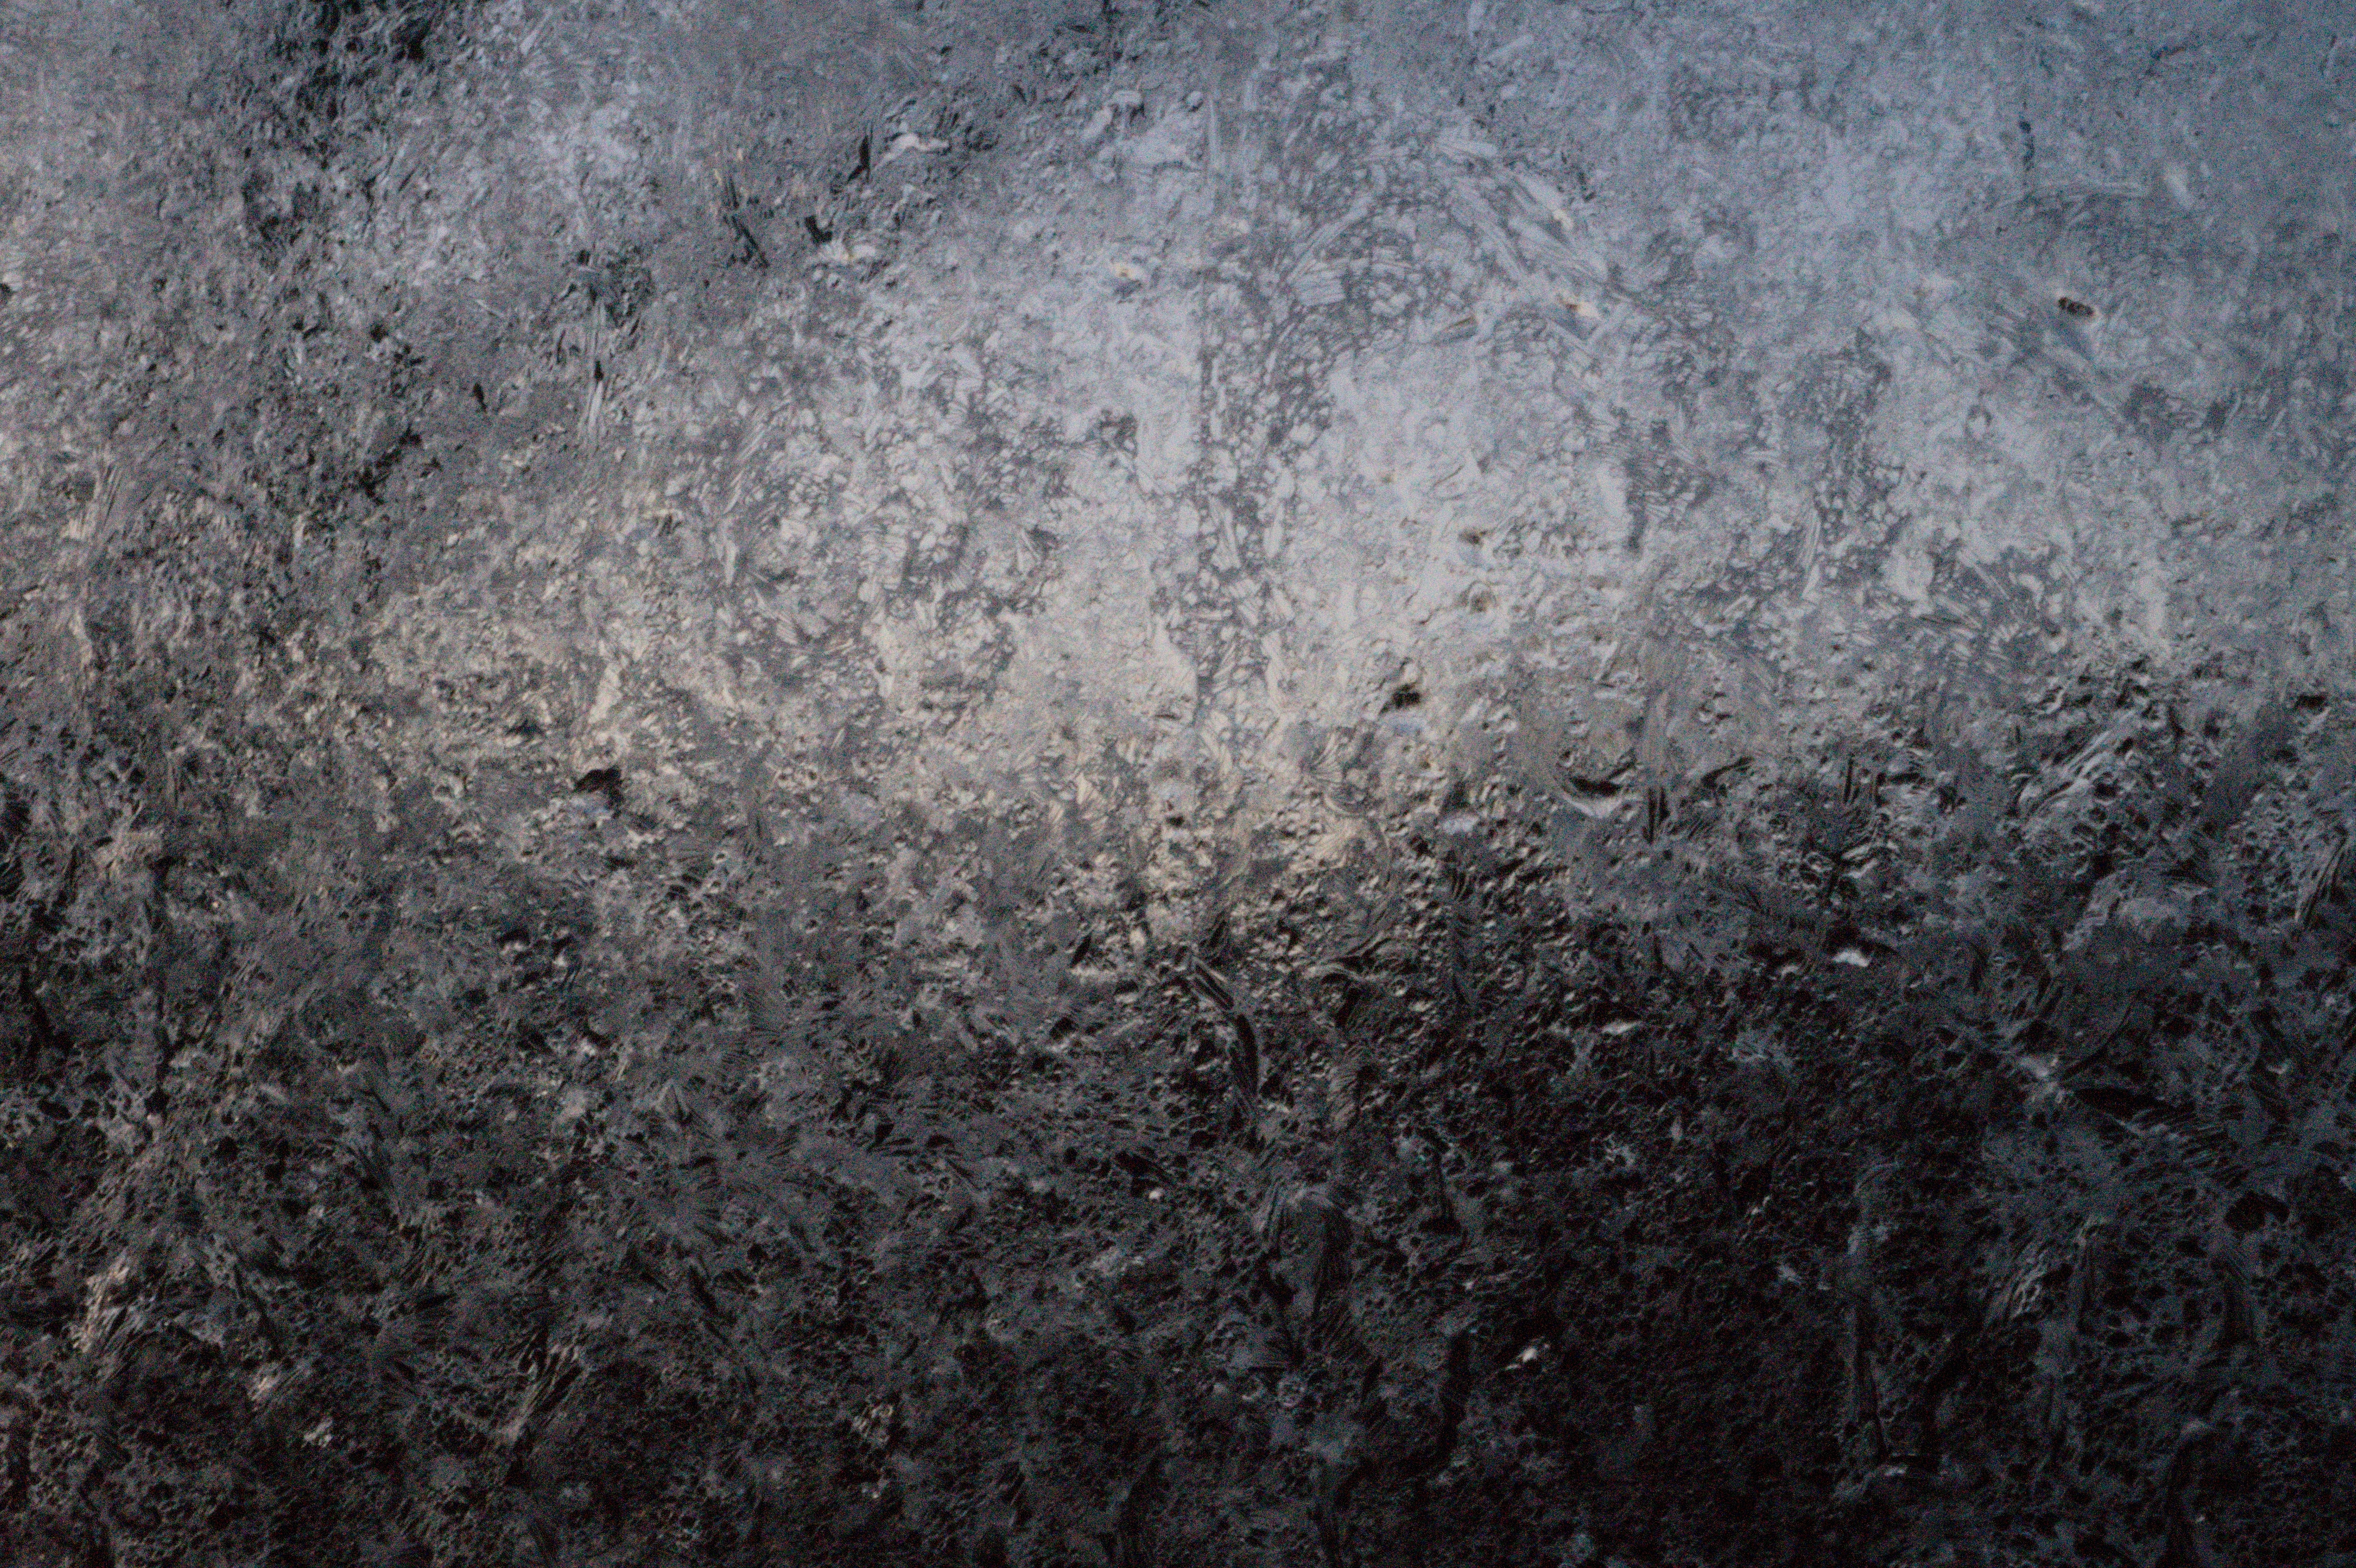
winter, texture, floor, frost, wall, asphalt, ice, soil, material, road surface